Jawad Ahmad

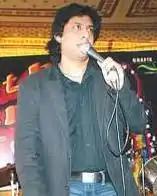
Jawad Ahmed performing at Punjab College, Gujrat

Jawad Ahmed is currently chairman of Barabri Party Pakistan, a leftist party.